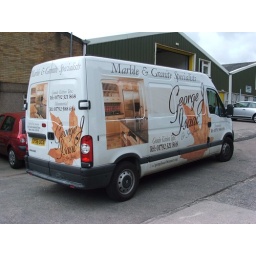
2 no. Renault Masters Digitally printed vinyl graphics and computer cut graphics all designed in house